Caleb V. Haynes

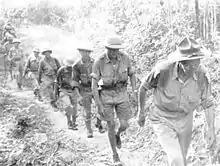
General Joseph Stilwell marching out of Burma

Brereton sent Haynes to Dinjan Airfield in the Indian state of Assam to continue his supply-line work under the name Assam-Burma-China Ferry Command, or ABC Ferry Command, with the mission of supplying American forces in China. This air organization was formed to carry supplies over the Hump, the air route replacement for the enemy-held Burma Road. At first, Haynes worked with only two C-47 transports, and was accompanied on some missions by just one P-40 Warhawk fighter flown by the outfit's executive of operations, Colonel Robert Lee Scott, Jr., who had shifted to flying a fighter once HALPRO was canceled. When Burma appeared to be falling to the Japanese, Haynes and a handful of other airmen of the Chinese National Aviation Corporation and the Royal Air Force flew hundreds of evacuation missions from April to mid-June, bringing some 4,500 passengers westward to safety in India. The American ferry aircraft would typically deliver supplies to China then stop in Burma on the way back to Assam.